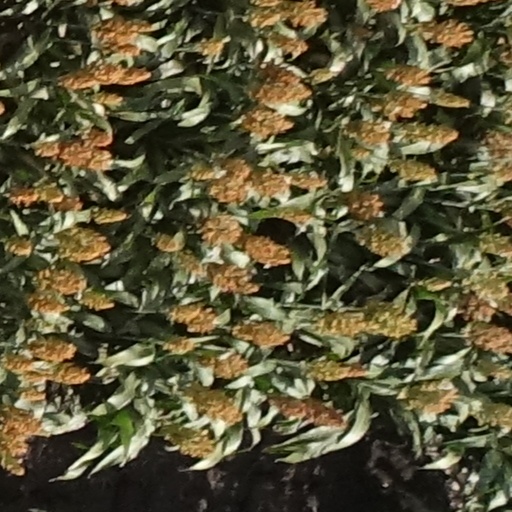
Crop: sorghum